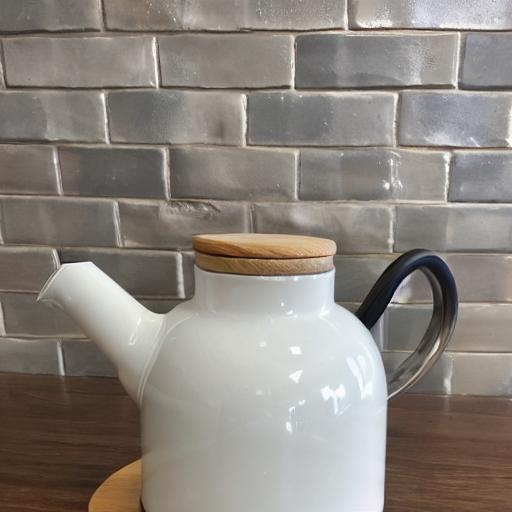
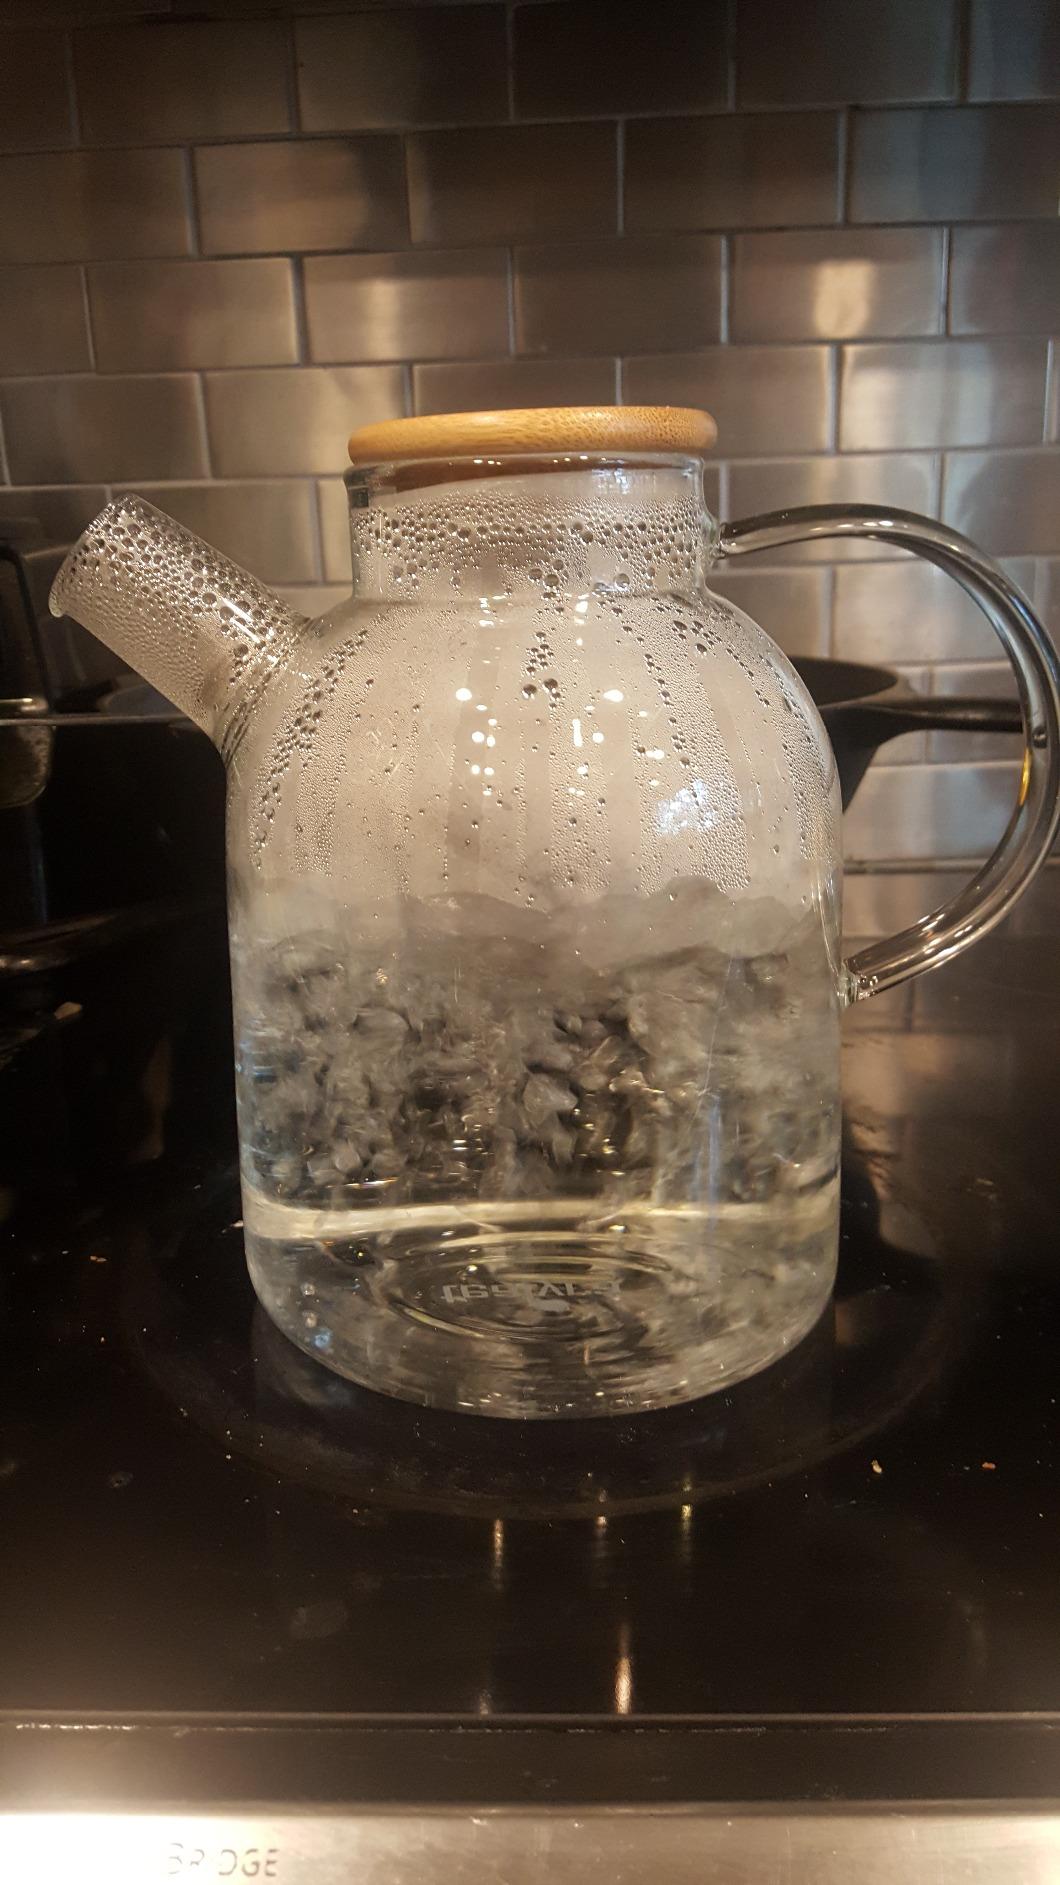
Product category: items_kettle
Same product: no